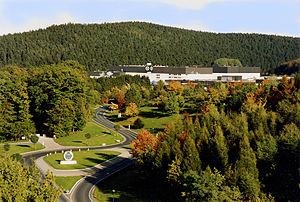
La Warsteiner est une brasserie et une bière allemande.